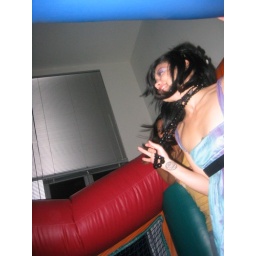
This one time, I aged more, and I put a bouncy castle in my house to commemerate that fact.